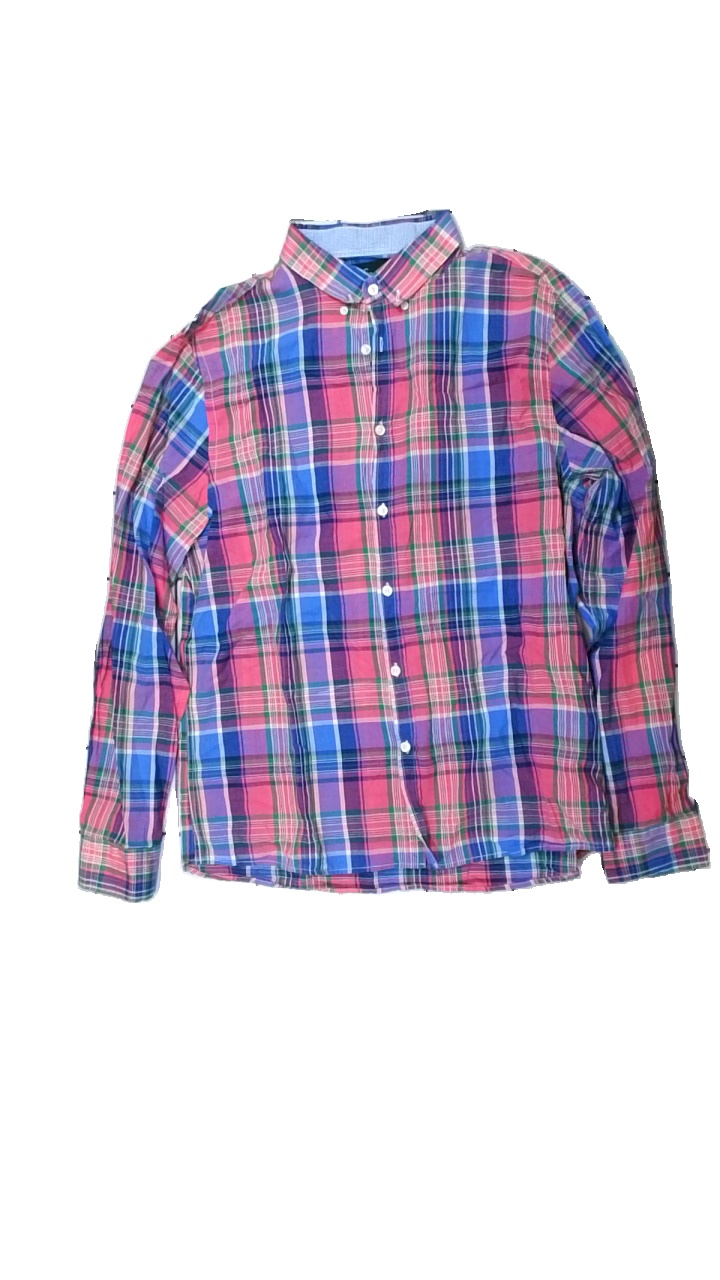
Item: Shirt (Men)
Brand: Savvy Citizen
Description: rutig skjorta
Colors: White, Blue, Multicolor, Pink
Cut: Regular
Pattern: Checkered print
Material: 100% cotton
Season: All
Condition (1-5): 5
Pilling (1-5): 5
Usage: Reuse
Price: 50-100